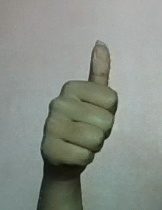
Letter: aleff